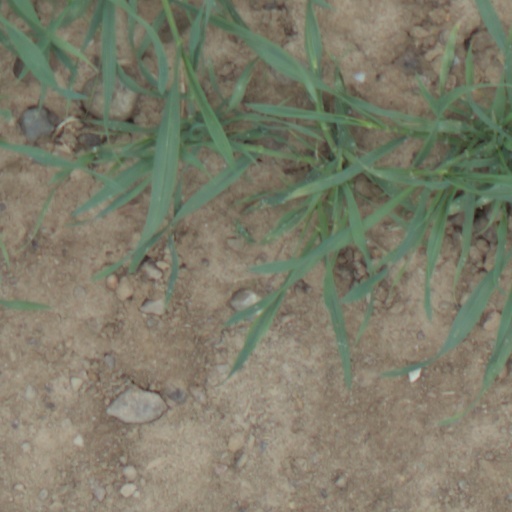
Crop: wheat